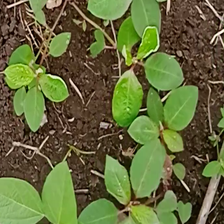
Weed species: Moti_dudhi(Euphorbia_geneculata_L)